Saint-Jean-Baptiste de Montrésor Church

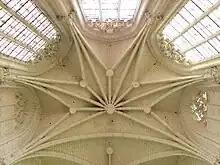
The vaulted apse.

The cross and apse rib vaults are crossed by liernes and tiercerons; those in the choir aisle feature only half-ridges interrupted by medallions, suggesting the evolution of the decorative style; finally, those in the chapels are covered with semi-circular barrel vaults, several of which are decorated with bas-reliefs, and those in the side aisles with simple barrel vaults. All keystones are decorated with the Batarnay coat of arms.